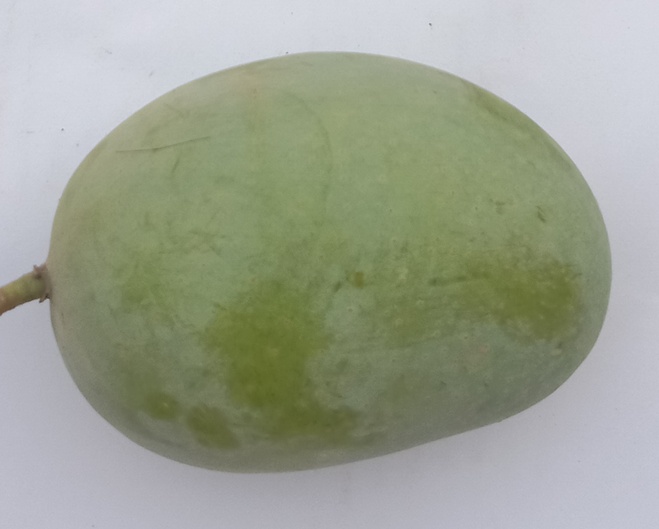
Mango variety: Langra